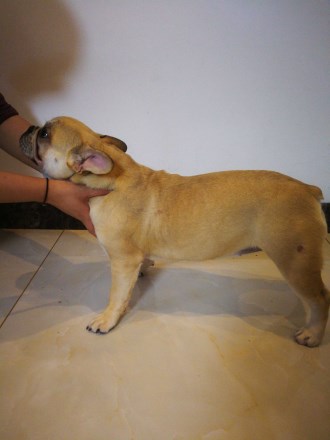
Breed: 1121-n000002-French_bulldog